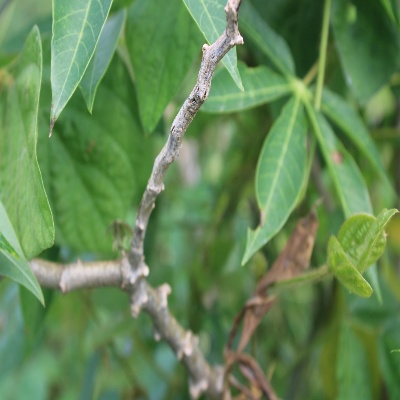
Crop: Cassava
Condition: healthy